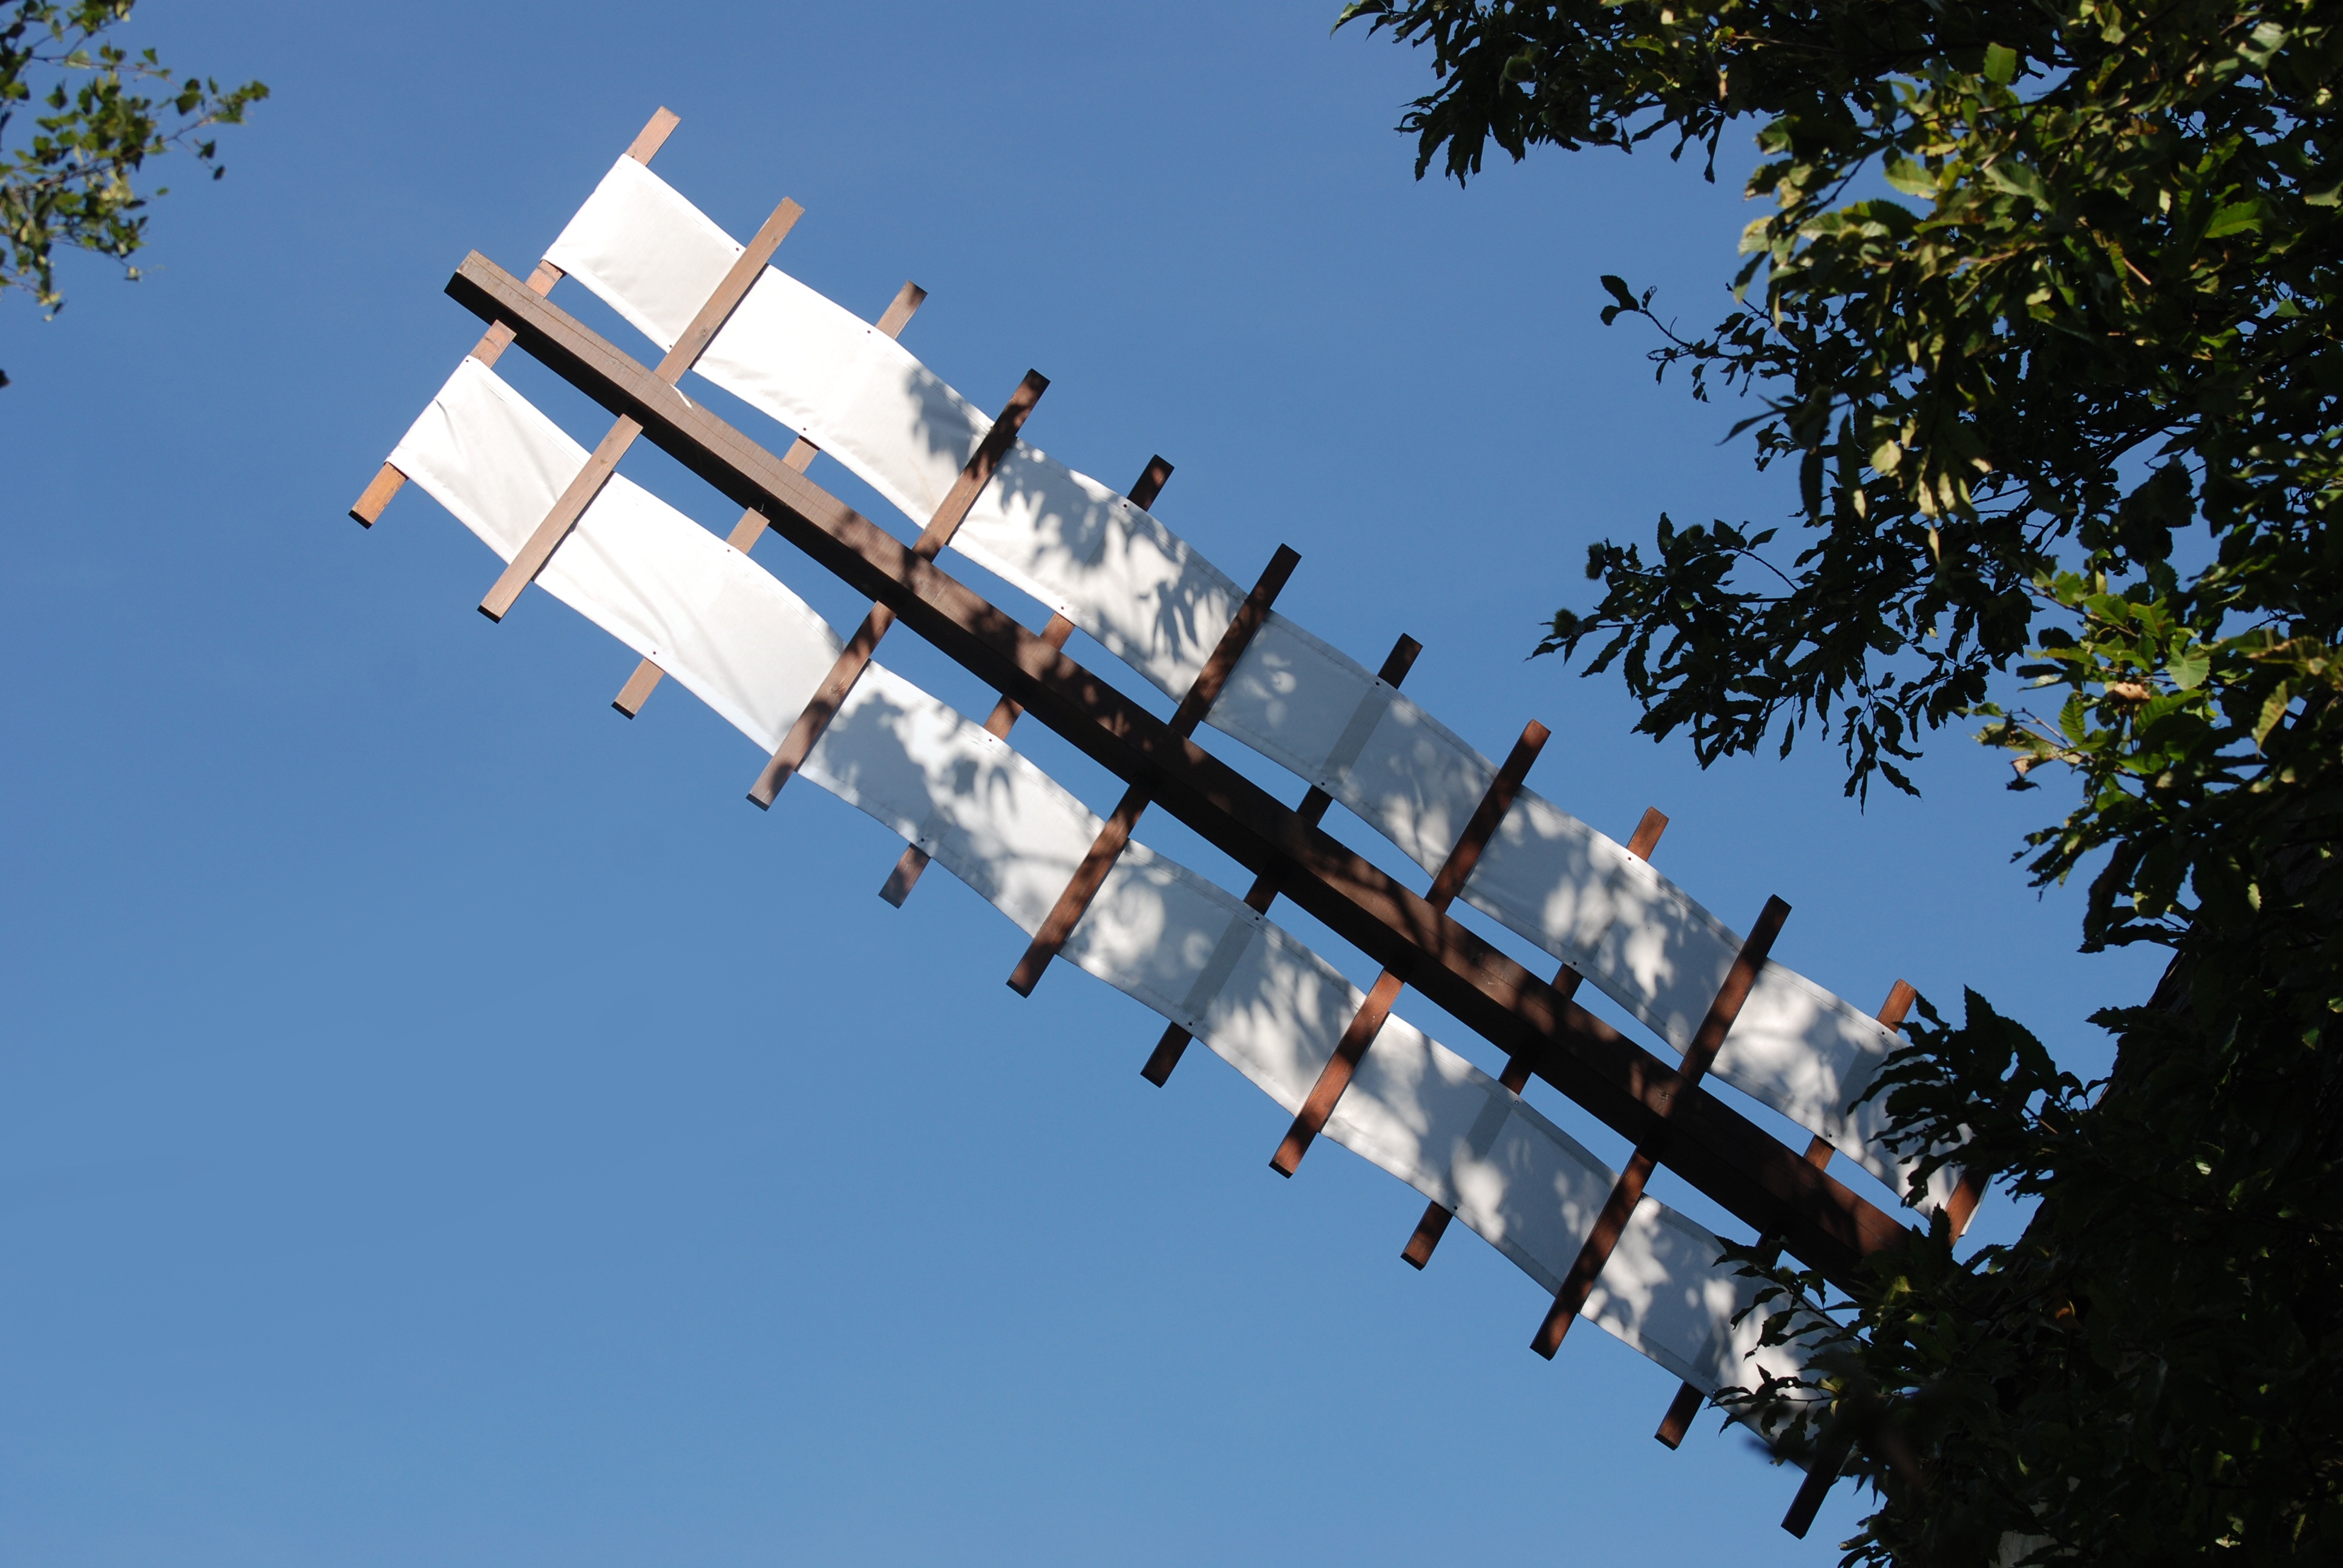
wing, sky, mast, blue, street light, lighting, mill, atmosphere of earth